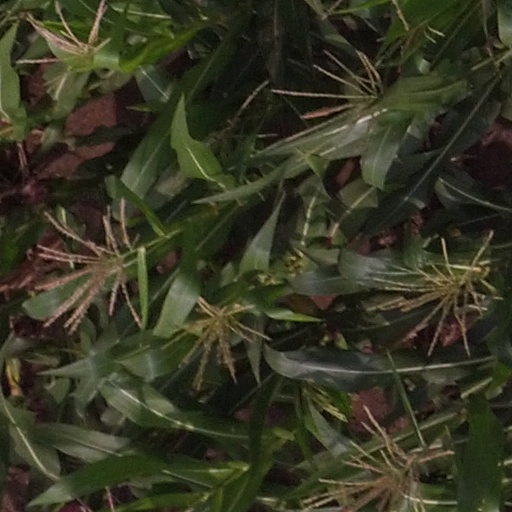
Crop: maize; corn